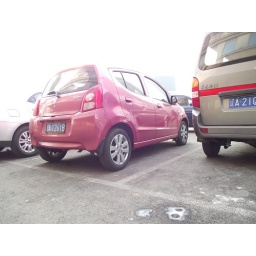
Took by red flag plza ,TaiYuan street